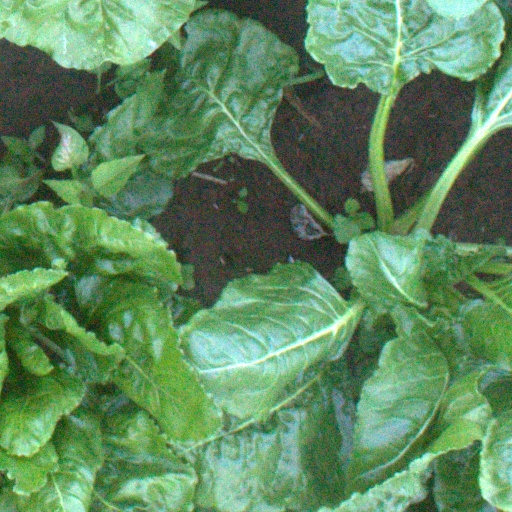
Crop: sugar beet